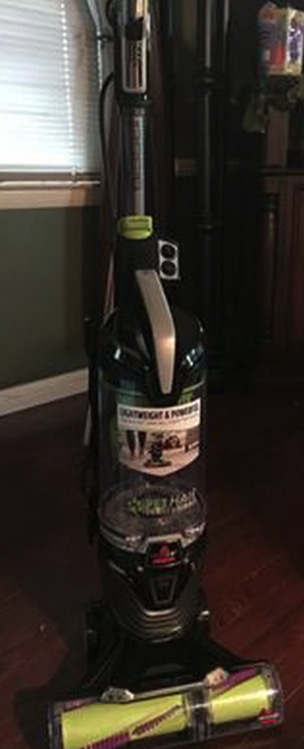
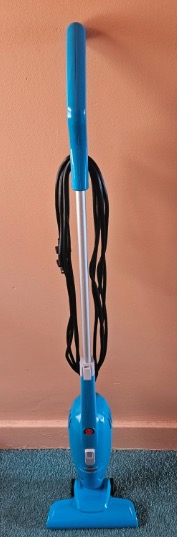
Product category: items_vacuum
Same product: no